Liberty Party (United States, 1840)

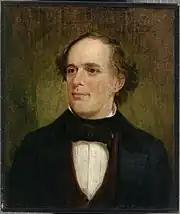
Salmon P. Chase, future chief justice and author of the 1843 Liberty Party platform.

The 1842 campaign in Massachusetts raised significant questions in the internal debate over party strategy. Most Liberty members conceived of the party as a moral crusade to purify American politics from the corrupting influence of the Slave Power. They had renounced their past party allegiances in the belief that the established parties were institutionally committed to slavery and therefore incapable of being converted to abolitionist principles. Many disavowed any cooperation with the established parties, even when local candidates had proven antislavery records. While Independent Democrats like Hale and Conscience Whigs like John Quincy Adams and Joshua Reed Giddings might share some abolitionist priorities, they would still campaign for their parties' proslavery national candidates and did not support immediate, universal emancipation. Editors like Joshua Leavitt of "The Emancipator" and James Caleb Jackson of the Utica "Liberty Press" argued that helping to elect such "major party" opponents of slavery ultimately strengthened the Slave Power by extending the life of the established proslavery parties; they called for the Liberty Party to remain an independent organization and work to defeat the proslavery parties outright. Another faction, based in Ohio, sought a coalition with antislavery Whigs and Democrats. Led by Salmon P. Chase and Gamaliel Bailey, they aimed to broaden the party's appeal beyond the abolitionist movement by emphasizing opposition to slavery's extension and the negative effects of slavery for white northerners.